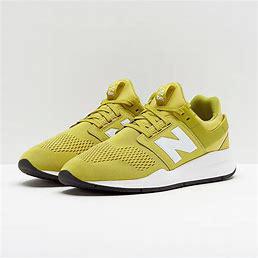
Brand: New
Model: Balance 247